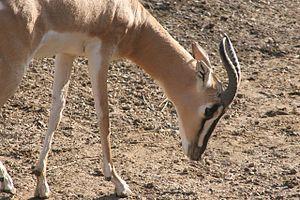
Voici la liste de quelques artiodactyles par population.